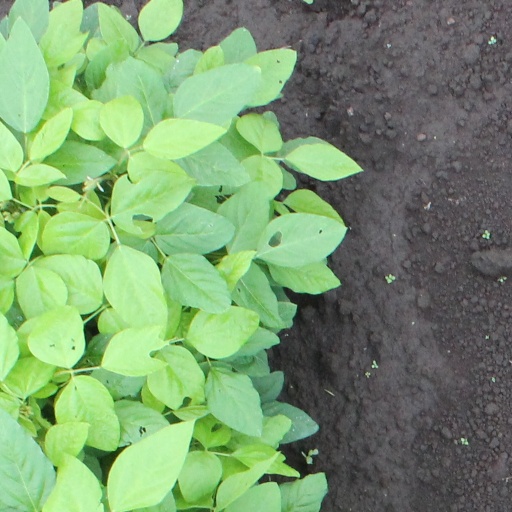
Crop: soybean